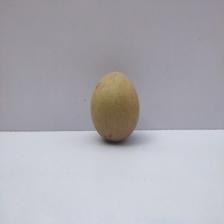
Size: Large